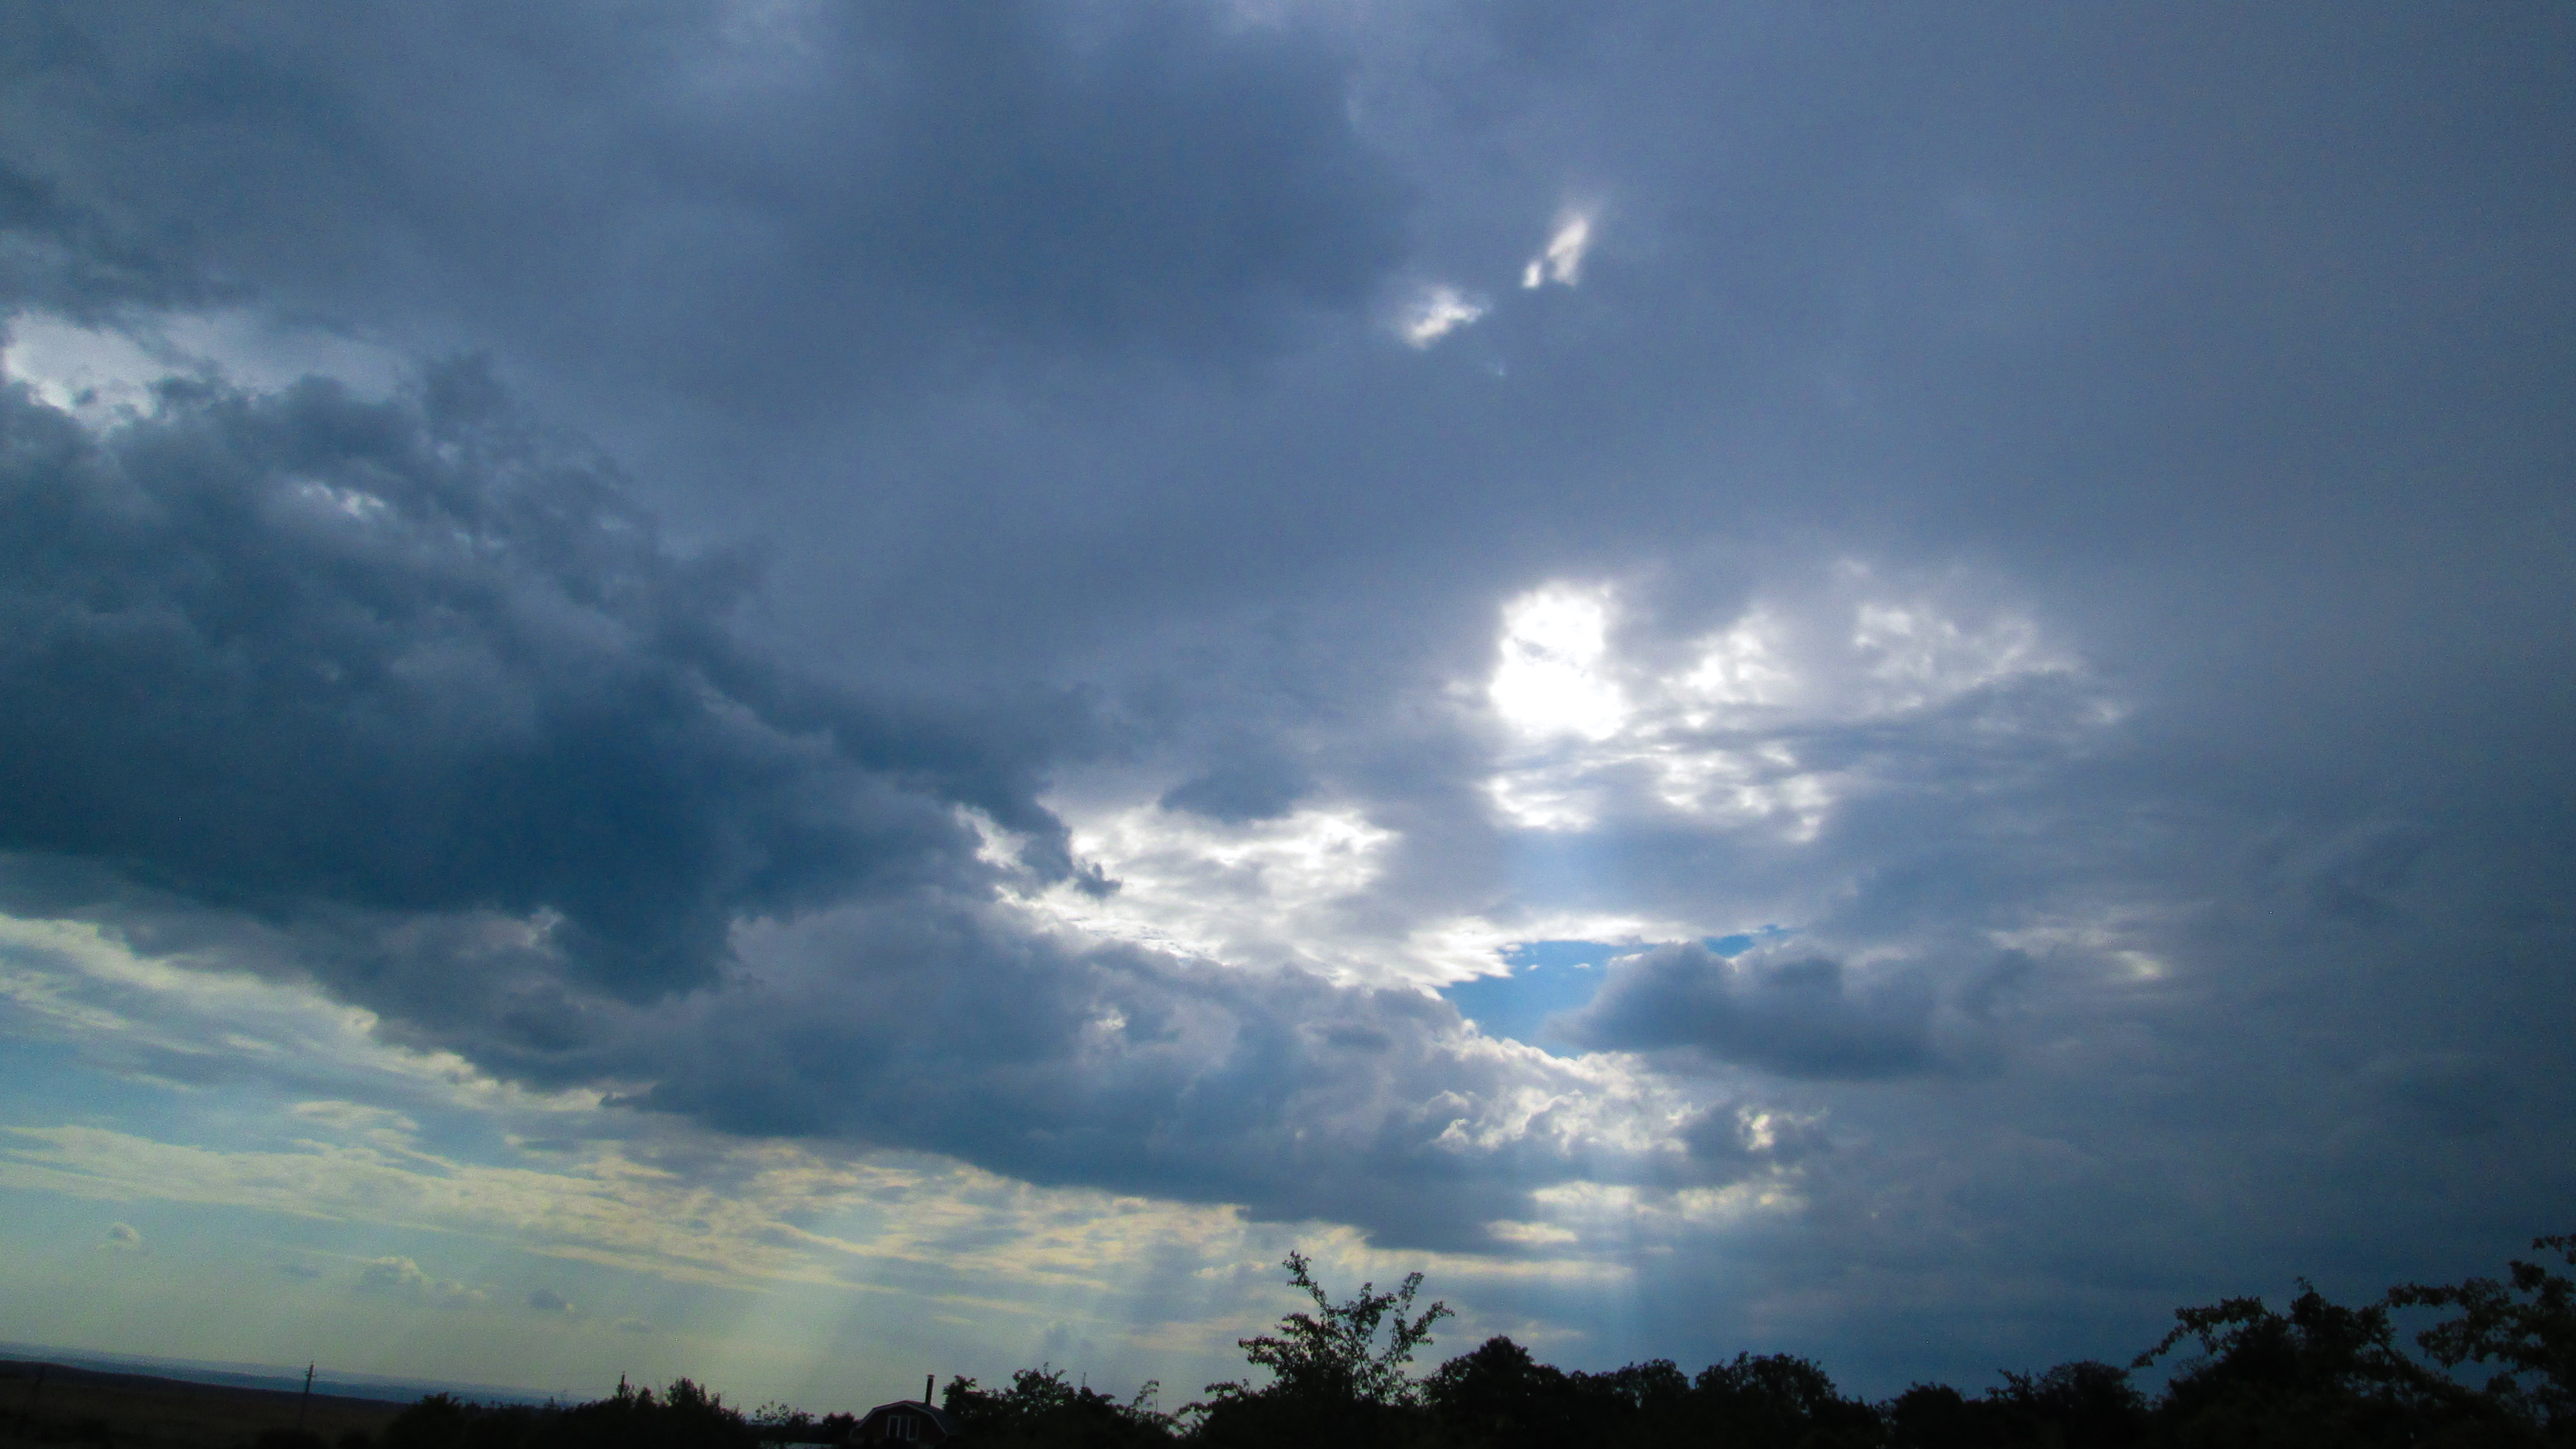
sky, creative, artistic, story, nature, card, evening, summer, cloud, daytime, atmosphere, cumulus, blue, atmospheric phenomenon, natural landscape, sunlight, meteorological phenomenon, morning, horizon, ecoregion, calm, tree, landscape, dusk